Jacco Arends

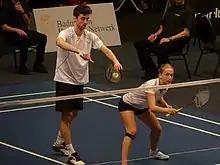
Jacco Arends and Selena Piek in action

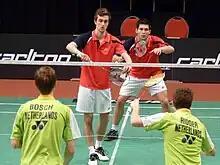
Jacco Arends and Jelle Maas in action

The BWF World Tour, which was announced on 19 March 2017 and implemented in 2018, is a series of elite badminton tournaments sanctioned by the Badminton World Federation (BWF). The BWF World Tour is divided into levels of World Tour Finals, Super 1000, Super 750, Super 500, Super 300, and the BWF Tour Super 100.